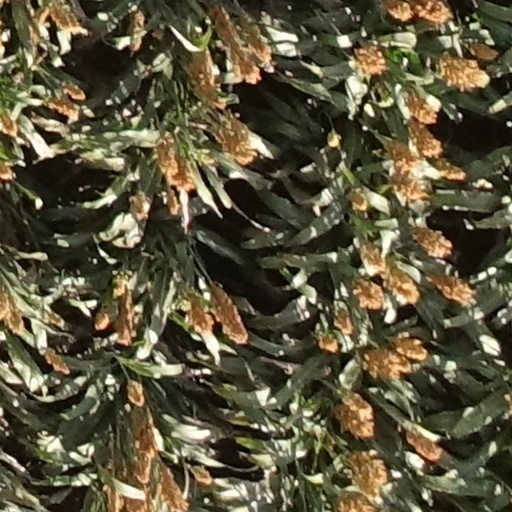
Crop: sorghum